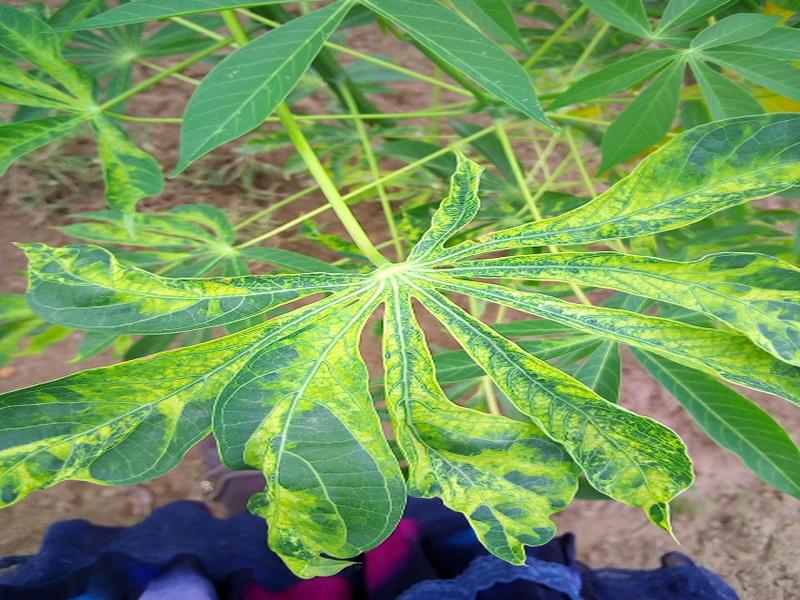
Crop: cassava
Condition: mosaic_disease